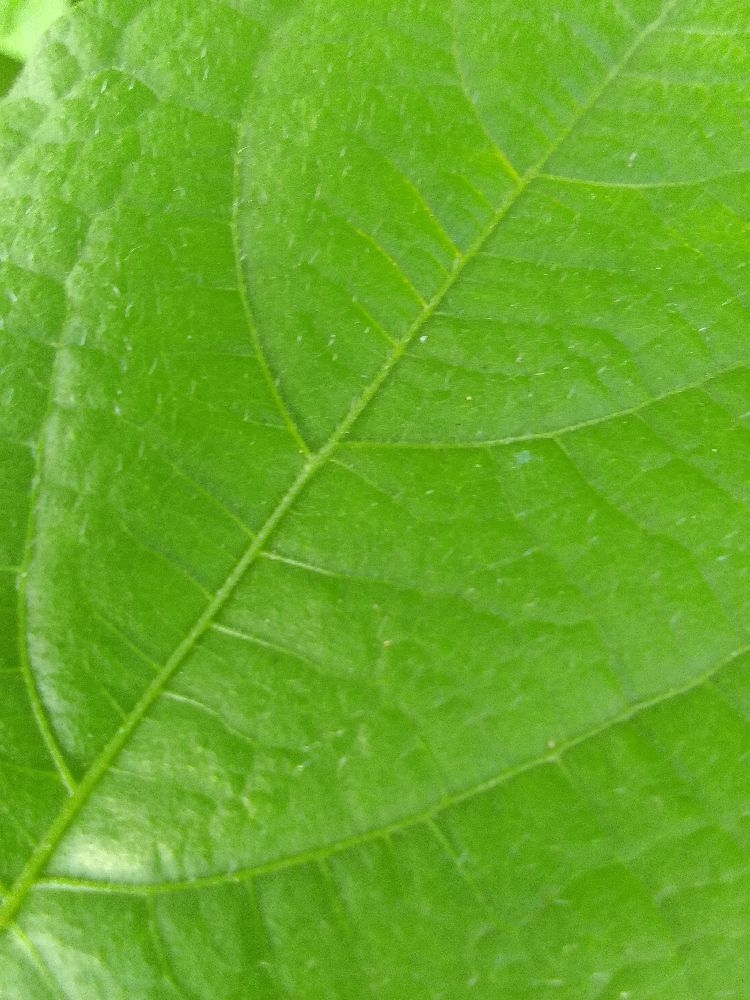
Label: healthy